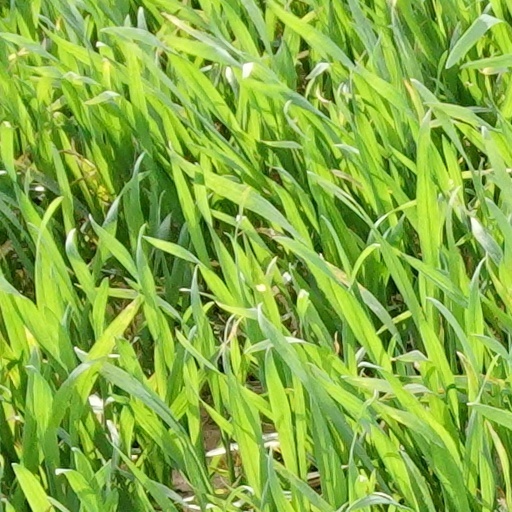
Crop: wheat